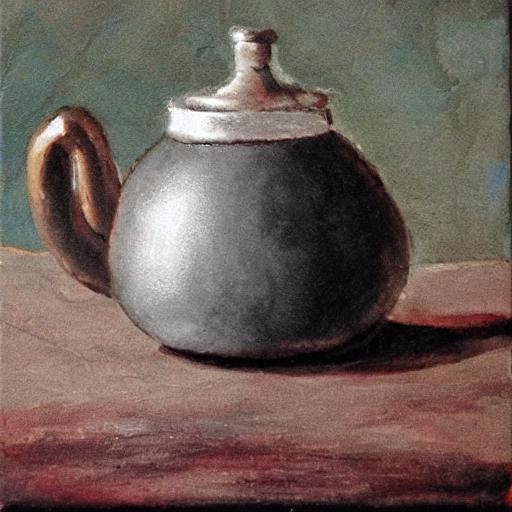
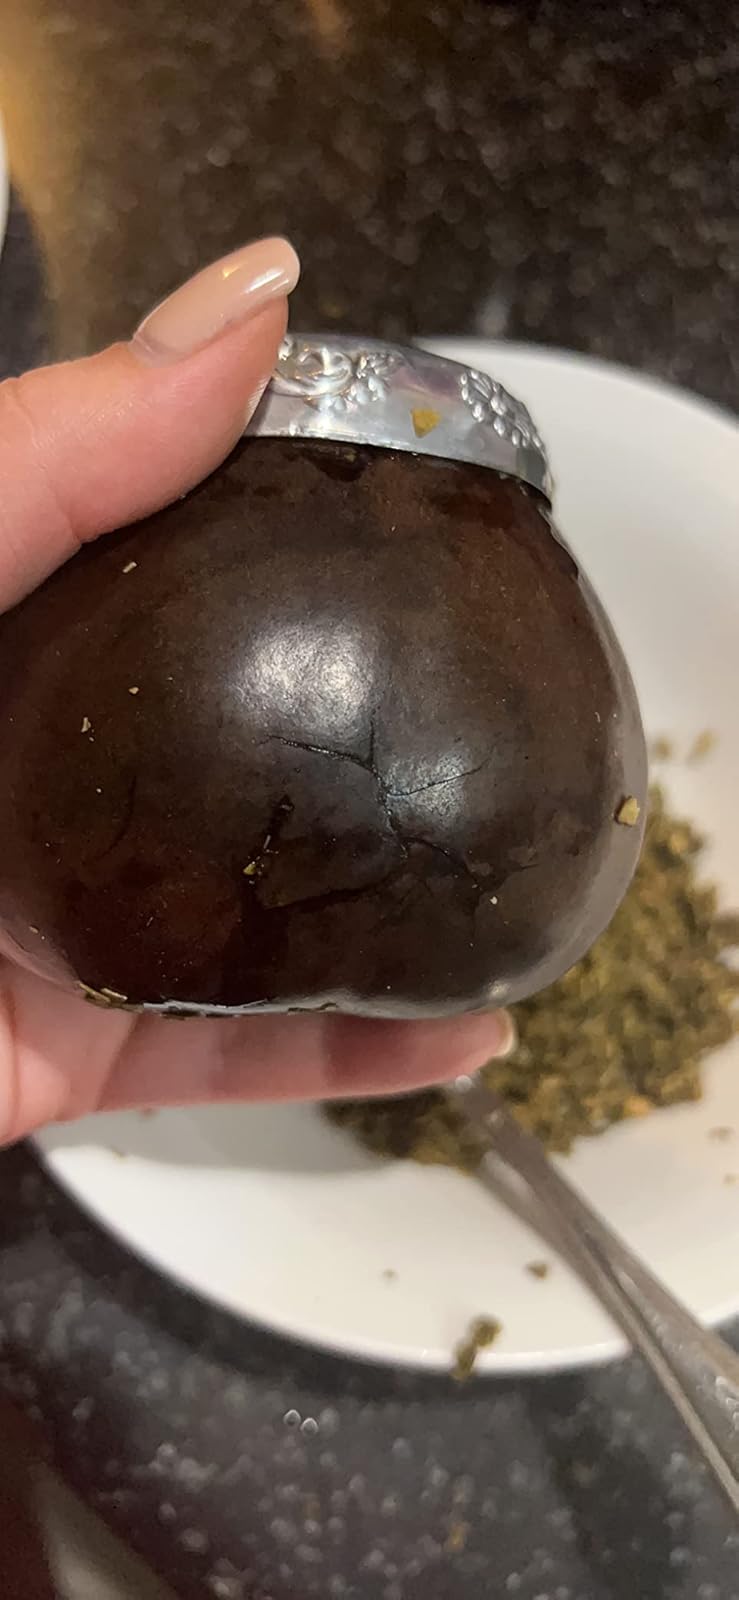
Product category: items_tea
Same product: no